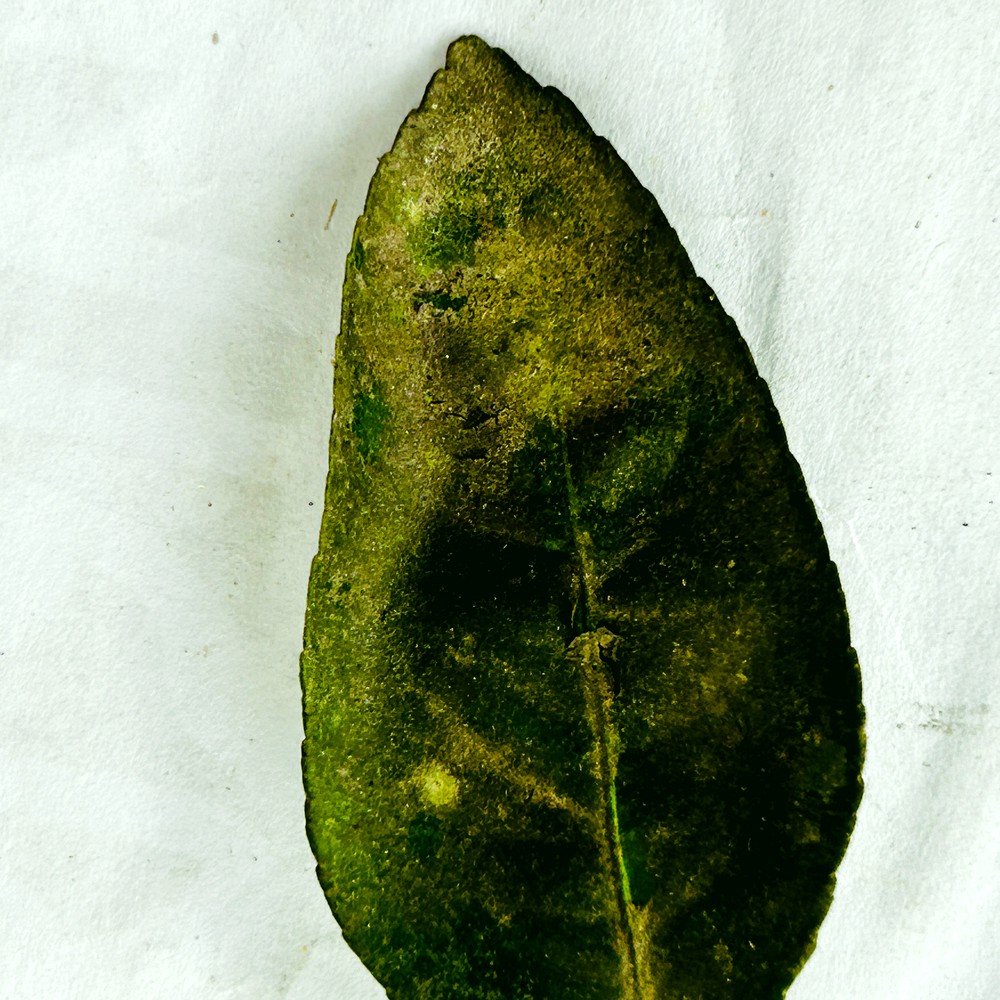
Label: Sooty Mould